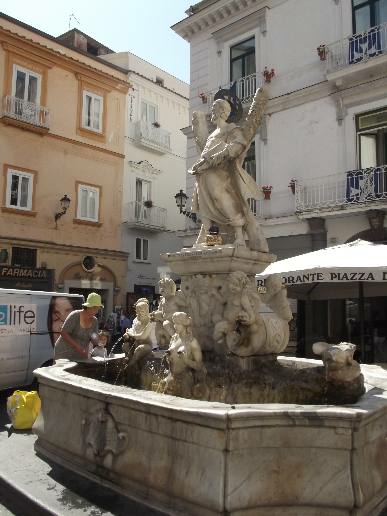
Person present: Yes